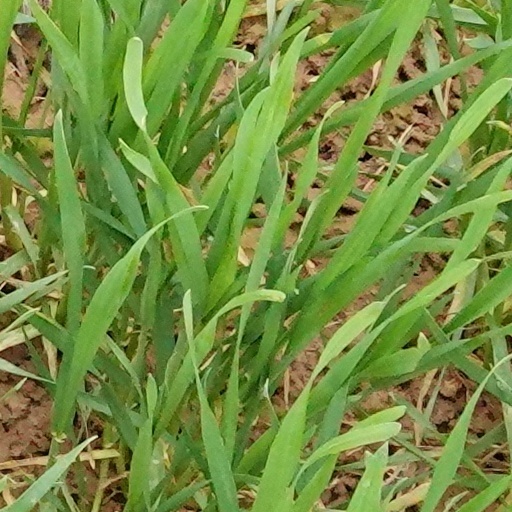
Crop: wheat